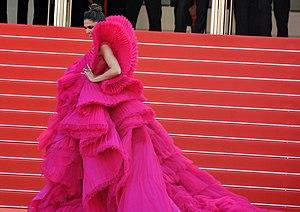
festival de Cannes
La France, en forme longue depuis 1875 la République française, est un État souverain transcontinental dont le territoire métropolitain est situé en Europe de l'Ouest. Ce dernier a des frontières terrestres avec la Belgique, le Luxembourg, l'Allemagne, la Suisse, l'Italie, l'Espagne et les deux principautés d'Andorre et de Monaco. La France dispose aussi d'importantes façades maritimes sur l'Atlantique et la Méditerranée. Son territoire ultramarin s'étend dans les océans Indien, Atlantique et Pacifique ainsi qu'en Amérique du Sud, et a des frontières terrestres avec le Brésil, le Suriname et les Pays-Bas.